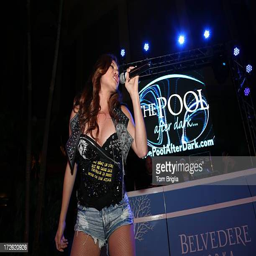
film character performs at the pool after a city